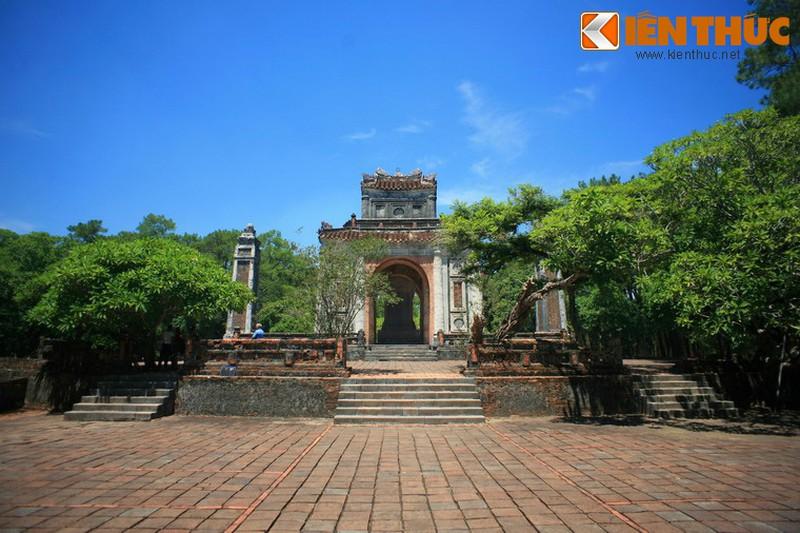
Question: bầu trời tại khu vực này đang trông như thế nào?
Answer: bầu trời xanh và ít mây